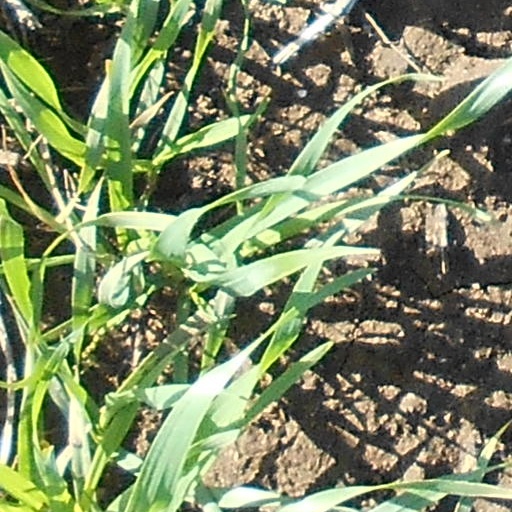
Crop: wheat